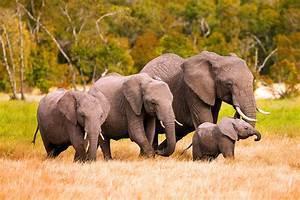
elephant